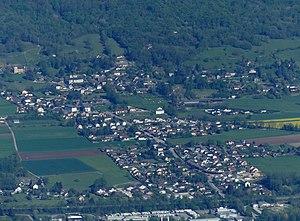
Vue, depuis le sommet du Mont du Chat (1 500 mètres d'altitude), de la commune de Méry, entre Chambéry et Aix-les-Bains, en Savoie.
Méry est une commune française située dans le département de la Savoie, en région Auvergne-Rhône-Alpes.